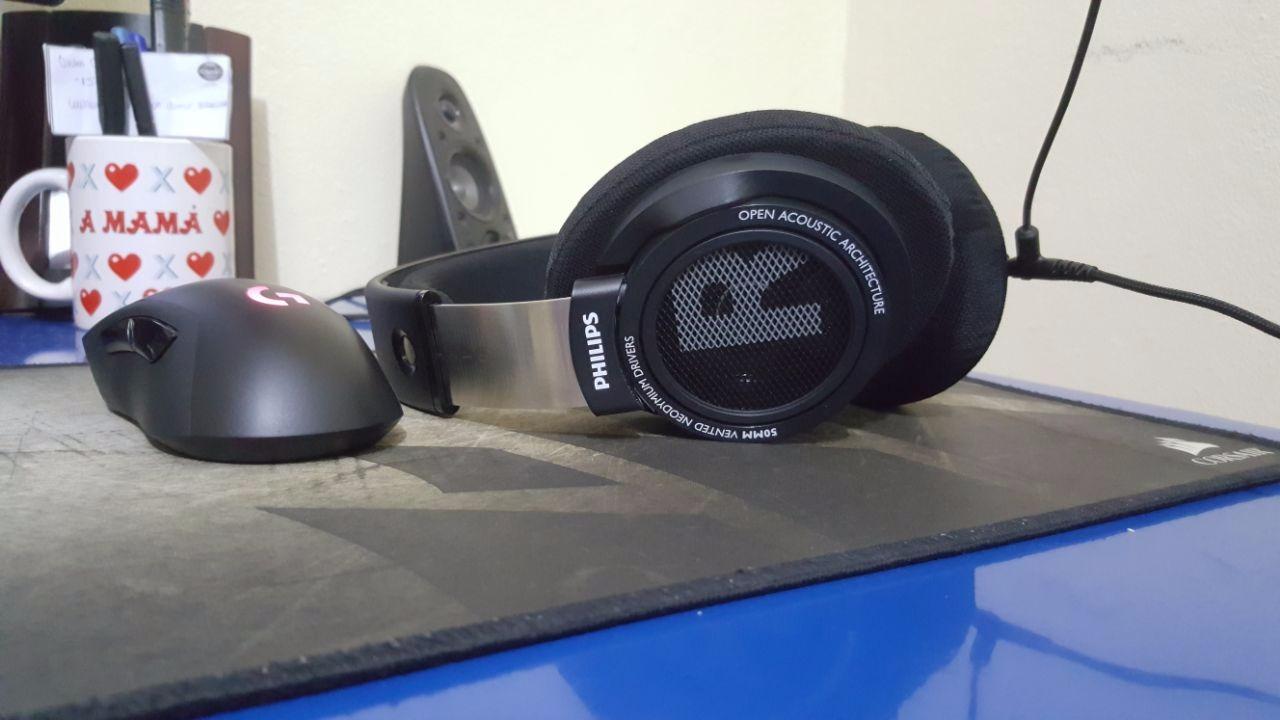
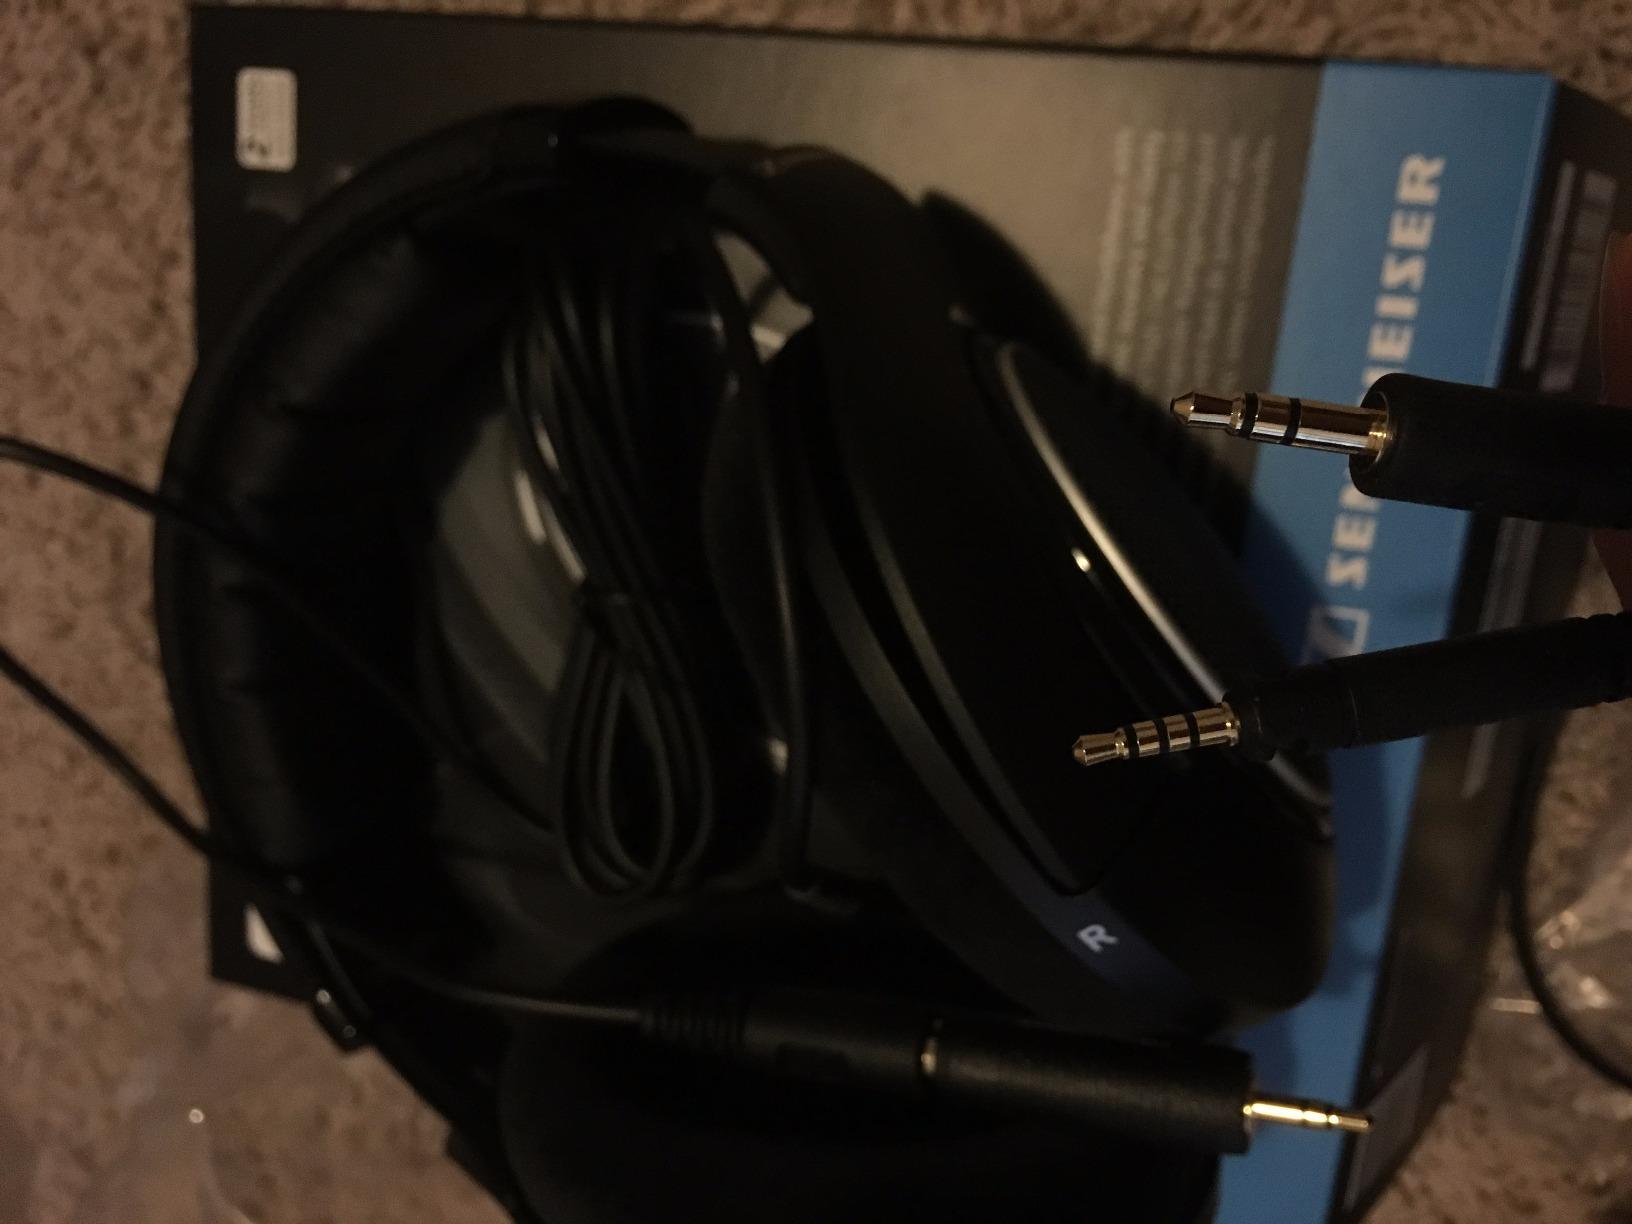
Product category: headphones
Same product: no